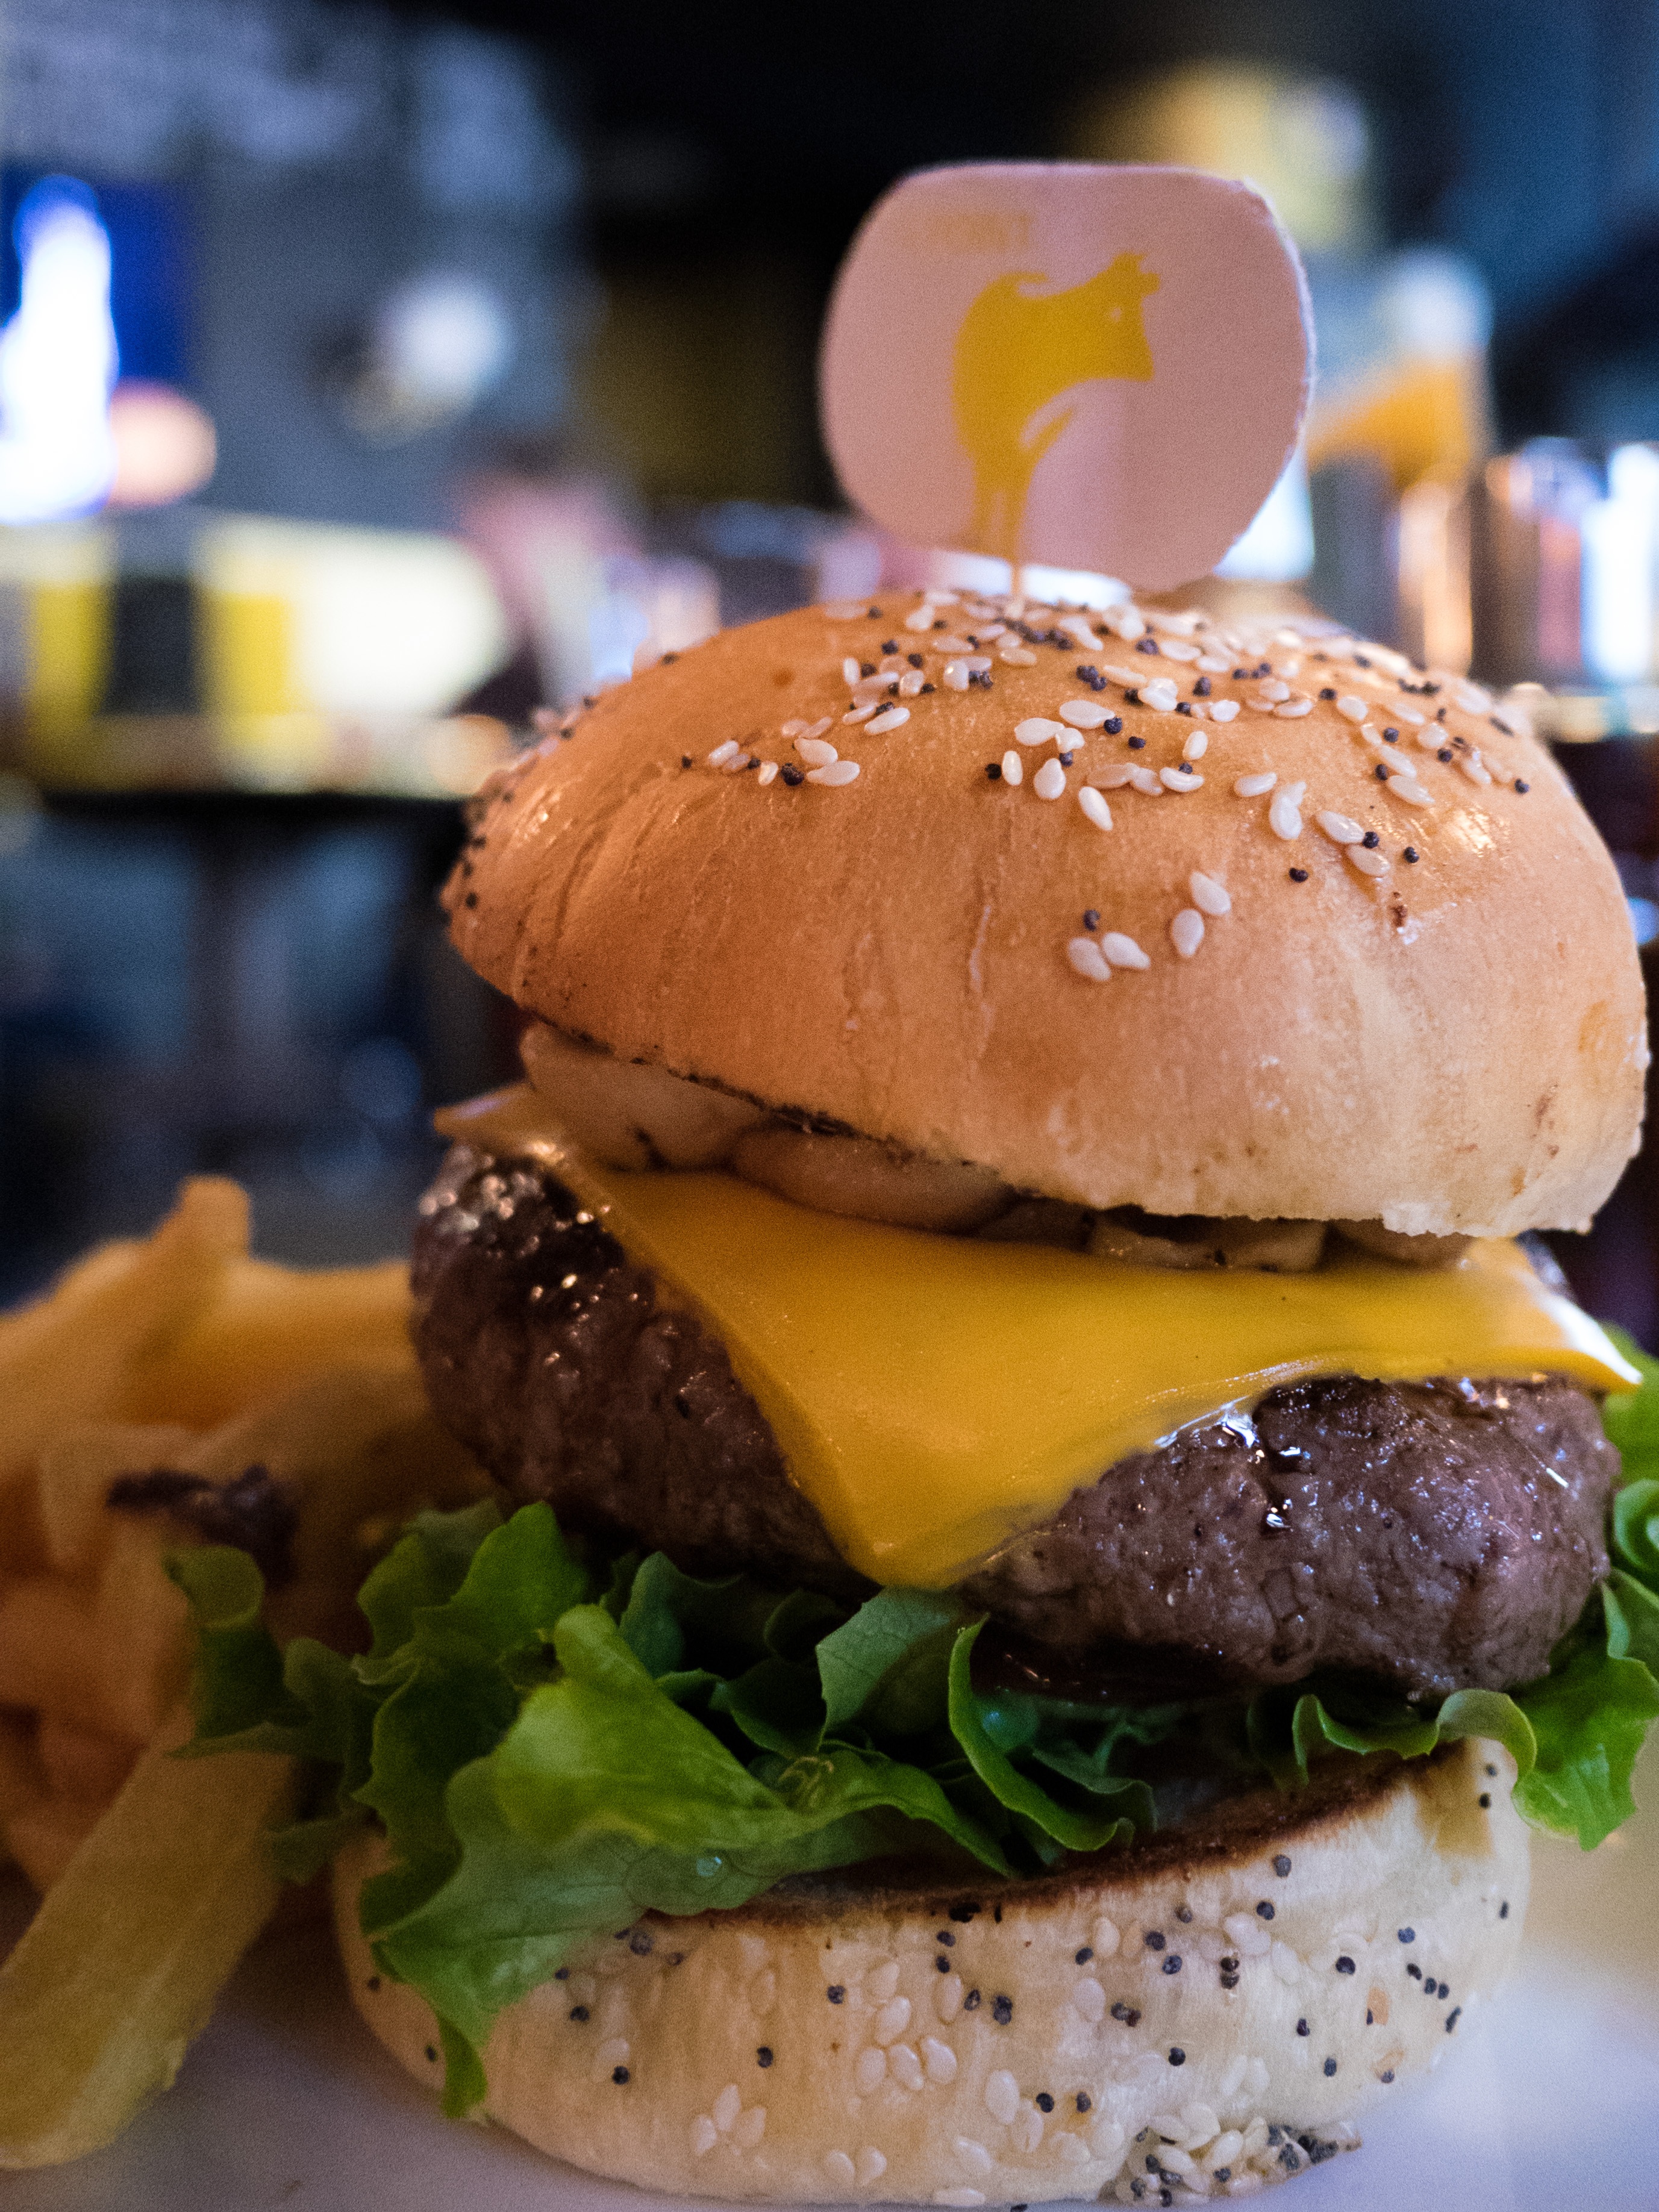
dish, meal, food, produce, breakfast, meat, lunch, beef, hamburger, burger, sandwich, cheeseburger, fries, foodie, slider, veggie burger, breakfast sandwich